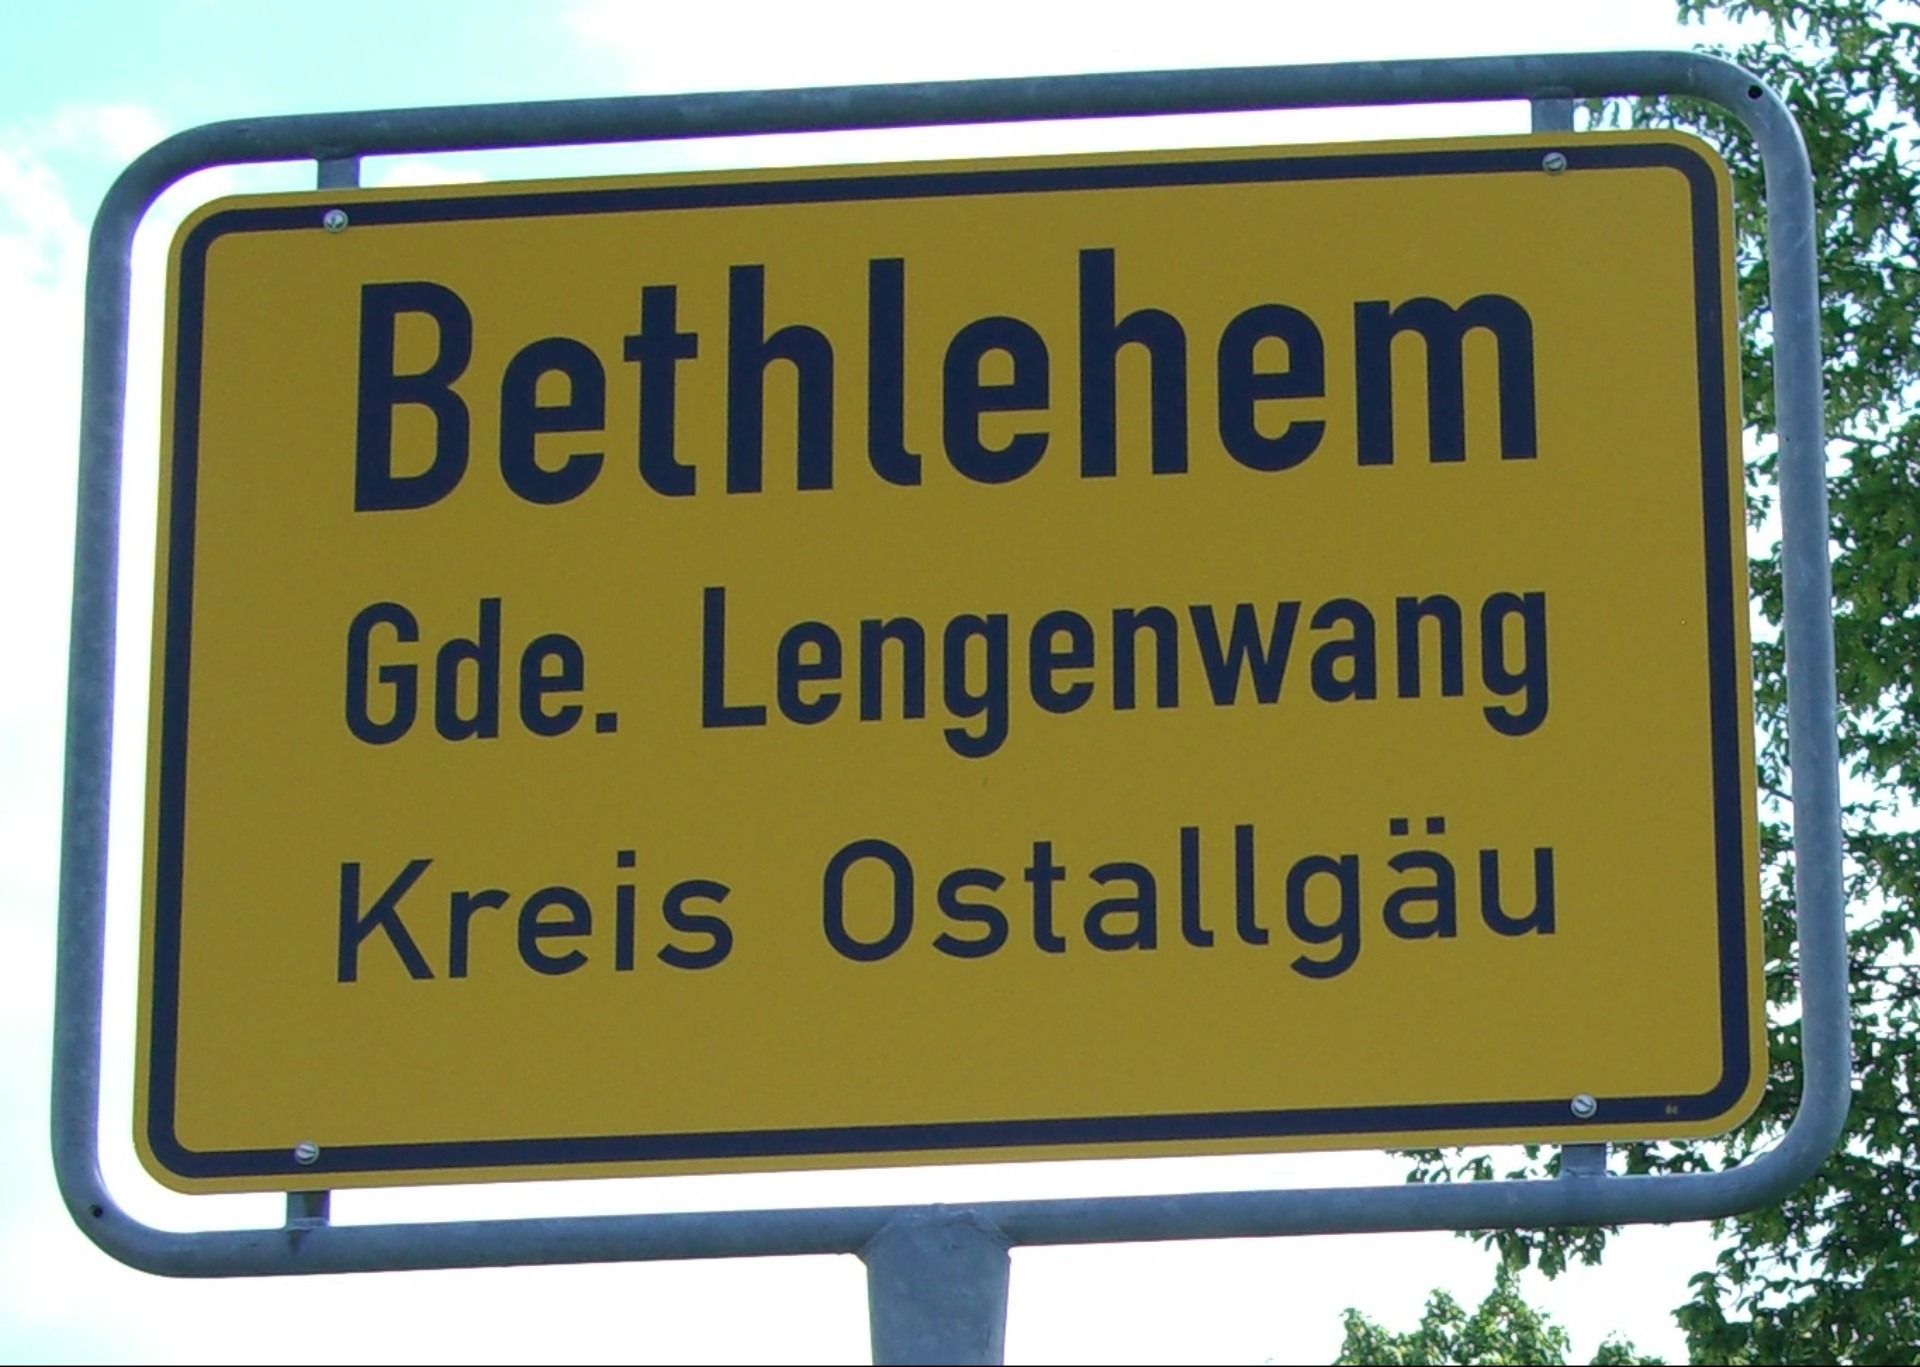
advertising, sign, street sign, signage, lane, germany, bethlehem, traffic sign, town sign, ostallg u, automotive exterior, vehicle registration plate, allgau, lengenwang